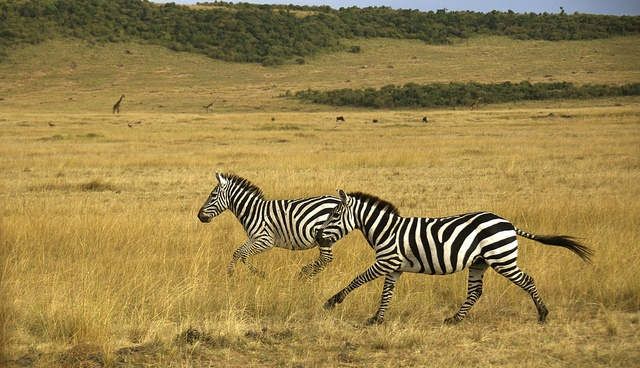
Two zebras playfully running along in the field.
Two zebra run through a field of tall grass.
a couple of zebras are in a field
Two zebras galloping through the dry grassy terrain.
two zebras running in a field near one another